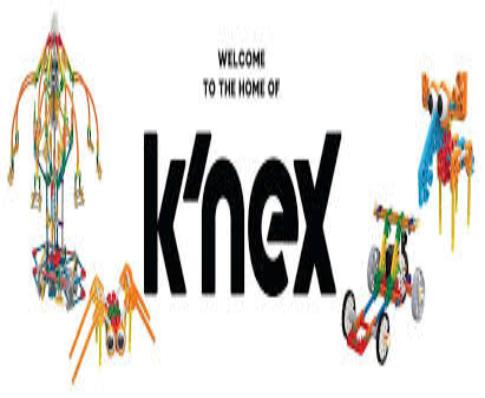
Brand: k'nex
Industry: Electronic